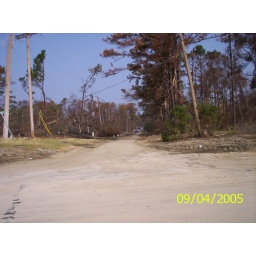
i was at the beach road taking this picture. no houses in site